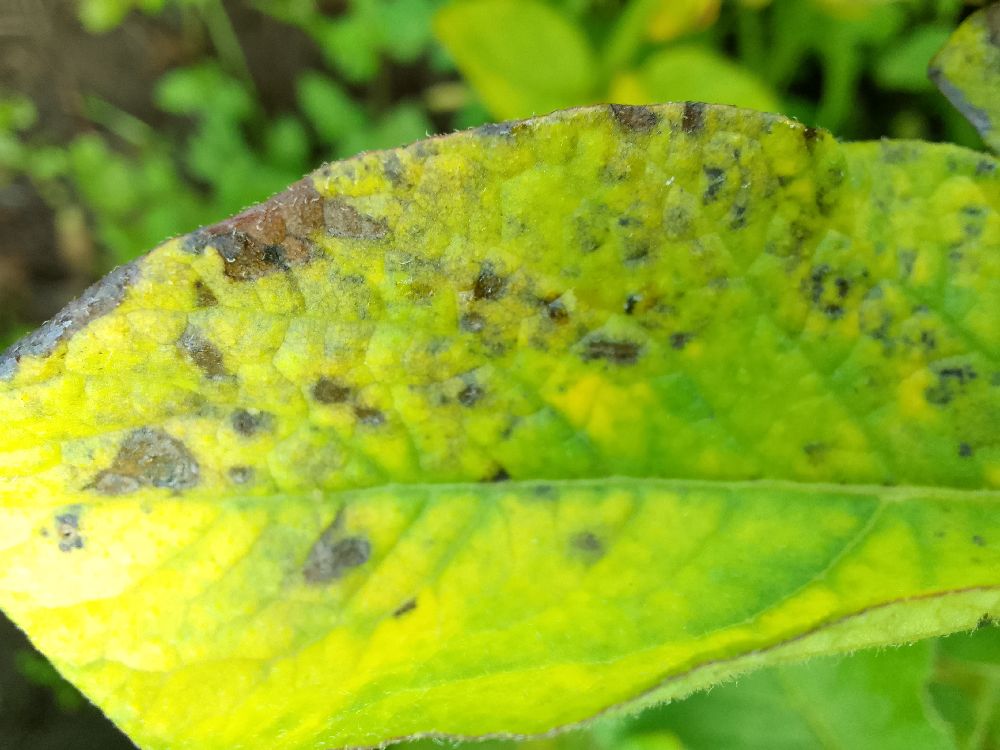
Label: Early blight